Grand Hotel (Mackinac Island)

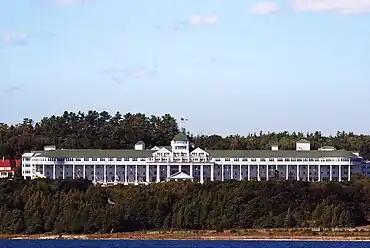
Grand Hotel as seen from Lake Huron

Grand Hotel is an historic hotel and coastal resort on Mackinac Island, Michigan, a small island located at the eastern end of the Straits of Mackinac within Lake Huron between the state's Upper and Lower peninsulas. Constructed in the late 19th century, the facility advertises itself as having the world's largest porch. Grand Hotel is known for a number of notable visitors, including five U.S. presidents, inventor Thomas Edison, and author Mark Twain.